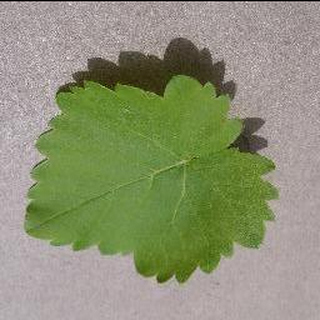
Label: healthy_grape